Brush Park

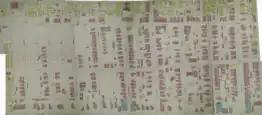
Brush Park map made from piecing together smaller maps dated 1897, obtained from the <a href="https%3A//www.loc.gov/maps/%3Fq%3DDetroit">Library of Congress website

The Brush Park Historic District is a neighborhood located in Detroit, Michigan. It is bounded by Mack Avenue on the north, Woodward Avenue on the west, Beaubien Street on the east, and the Fisher Freeway on the south. The Woodward East Historic District, a smaller historic district completely encompassed by the larger Brush Park neighborhood, is located on Alfred, Edmund, and Watson Streets, from Brush Street to John R. Street, and is recognized by the National Register of Historic Places.